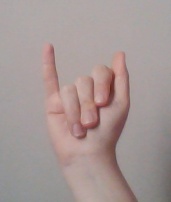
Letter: meem